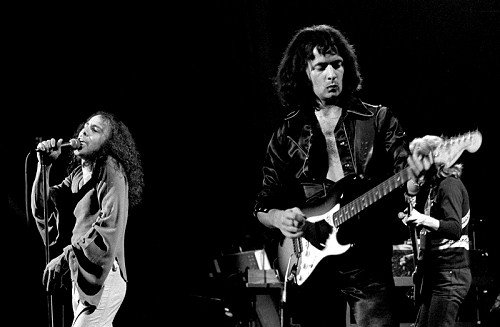
เรนโบว์ (วงดนตรีอังกฤษ)

|name = เรนโบว์
|image = Rainbow in performance (27 09 1977 02 500b).jpg
|caption = รอนนี เจมส์ ดิโอ (ซ้าย), ริทชี แบล็กมอร์ (ขวา), และบ็อบ เดสลี (หลังสุด) ในนอร์เวย์ ปี 1977
|landscape = Yes
|background = group_or_band
|origin = ฮาร์ตฟอร์ด (ประเทศอังกฤษ)|ฮาร์ตฟอร์ด, ฮาร์ตฟอร์ดเชอร์, ประเทศอังกฤษ
|genre = hlist|ฮาร์ดร็อก|เฮฟวีเมทัล|
|current_members = ริทชี แบล็กมอร์Jens JohanssonDavid Keith (drummer)|David KeithBob Curiano|Bob NouveauRonnie Romero
เรนโบว์ () เป็นวงดนตรีฮาร์ดร็อกสัญชาติอังกฤษ ก่อตั้งเมื่อ ค.ศ. 1975 โดยริทชี แบล็กมอร์ อดีตมือกีตาร์วงดีพเพอร์เพิล ร่วมกับอดีตสมาชิกจากวงเอลฟ์ (วงดนตรี)|เอลฟ์ คือ รอนนี เจมส์ ดิโอ (นักร้องนำ) มิคกี ลี โซล (คีย์บอร์ด) เครก กรูเบอร์ (เบส) และ แกรี ดริสคอล (กลอง) ในเวลาต่อมา ทางวงได้เปลี่ยนนักดนตรีอีกหลายรุ่น โดนมีนักดนตรีหลักคือตัวริทชี แบล็กมอร์ เอง
วงเรนโบว์ได้รับการจัดอันดับจาก VH1 เป็นวงดนตรีอันดับที่ 90 ใน 100 อันดับศิลปินฮาร์ดร็อกยอดเยี่ยม
== ผลงาน ==
* 1975 "Ritchie Blackmore's Rainbow"
* 1976 "Rising"
* 1978 "Long Live Rock 'n' Roll"
* 1979 "Down to Earth"
* 1981 "Difficult to Cure"
* 1982 "Straight Between the Eyes"
* 1983 "Bent out of Shape"
* 1995 "Stranger in Us All"
== อ้างอิง ==
หมวดหมู่:กลุ่มดนตรีเฮฟวีเมทัลสัญชาติอังกฤษ
หมวดหมู่:ศิลปินสังกัดโพลีดอร์เรเคิดส์
หมวดหมู่:กลุ่มดนตรีที่ก่อตั้งในปี พ.ศ. 2518